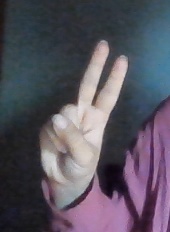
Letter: taa